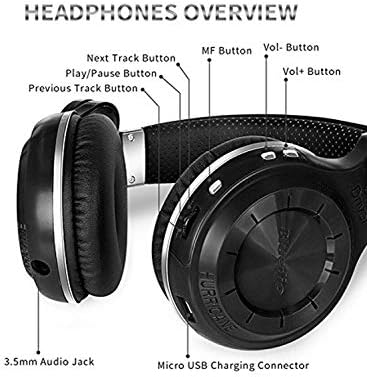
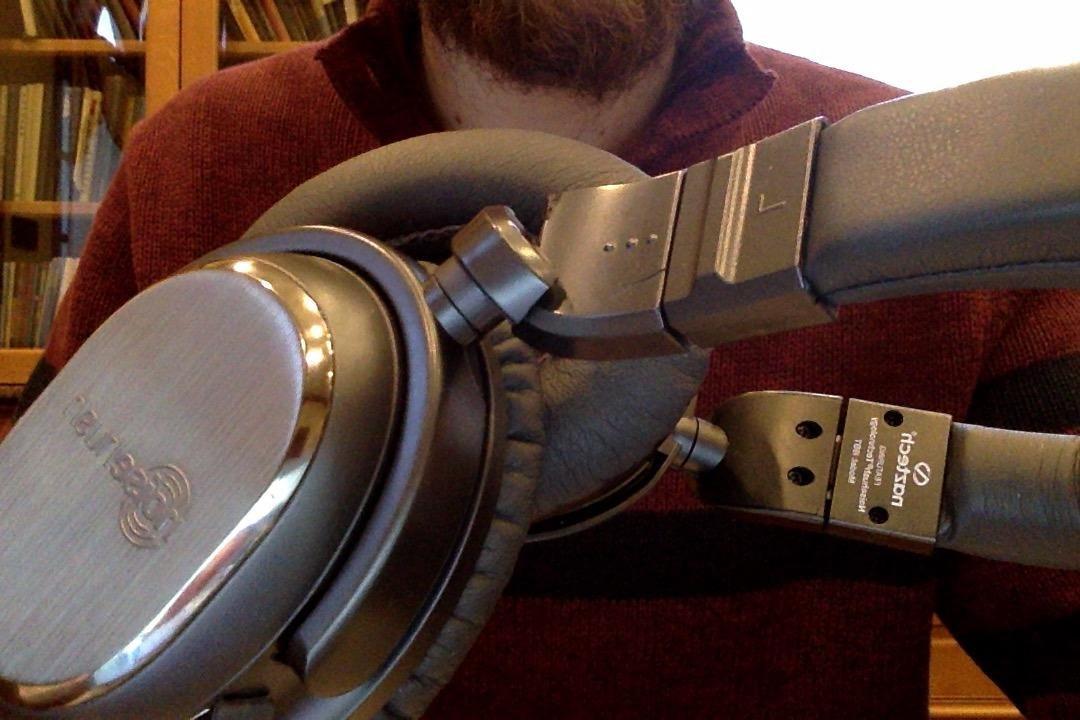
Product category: headphones
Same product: no